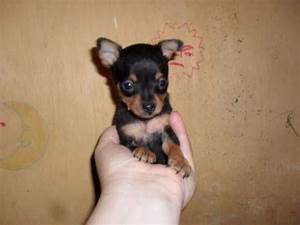
Label: dog